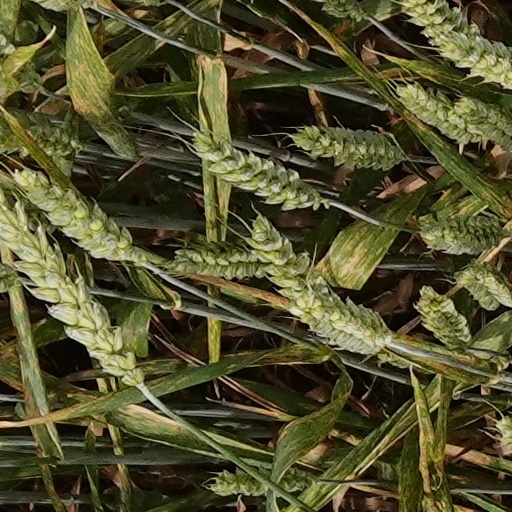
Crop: wheat